Cistern

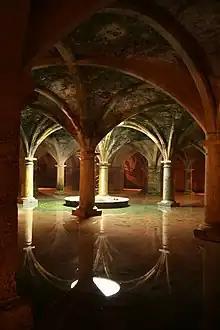
Portuguese cistern (Mazagan), El Jadida, Morocco (1514)

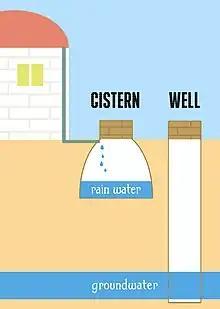
The difference between a cistern and a well is in the source of the water: A cistern collects fresh water where a well draws from groundwater.

A cistern is a waterproof receptacle for holding liquids, usually water. Cisterns are often built to catch and store rainwater. To prevent leakage, the interior of the cistern is often lined with hydraulic plaster.